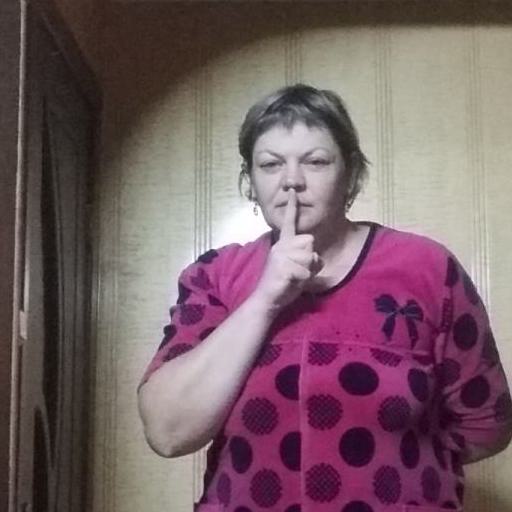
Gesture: mute